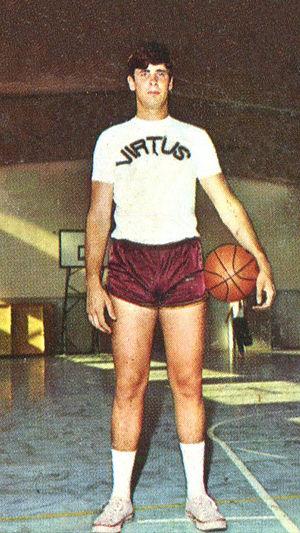
Edward Cuthbert "Terry" Driscoll, Jr., né le 28 août 1947 à Winthrop, Massachusetts, est un ancien joueur américain de basket-ball. Il évoluait au poste d'Ailier.